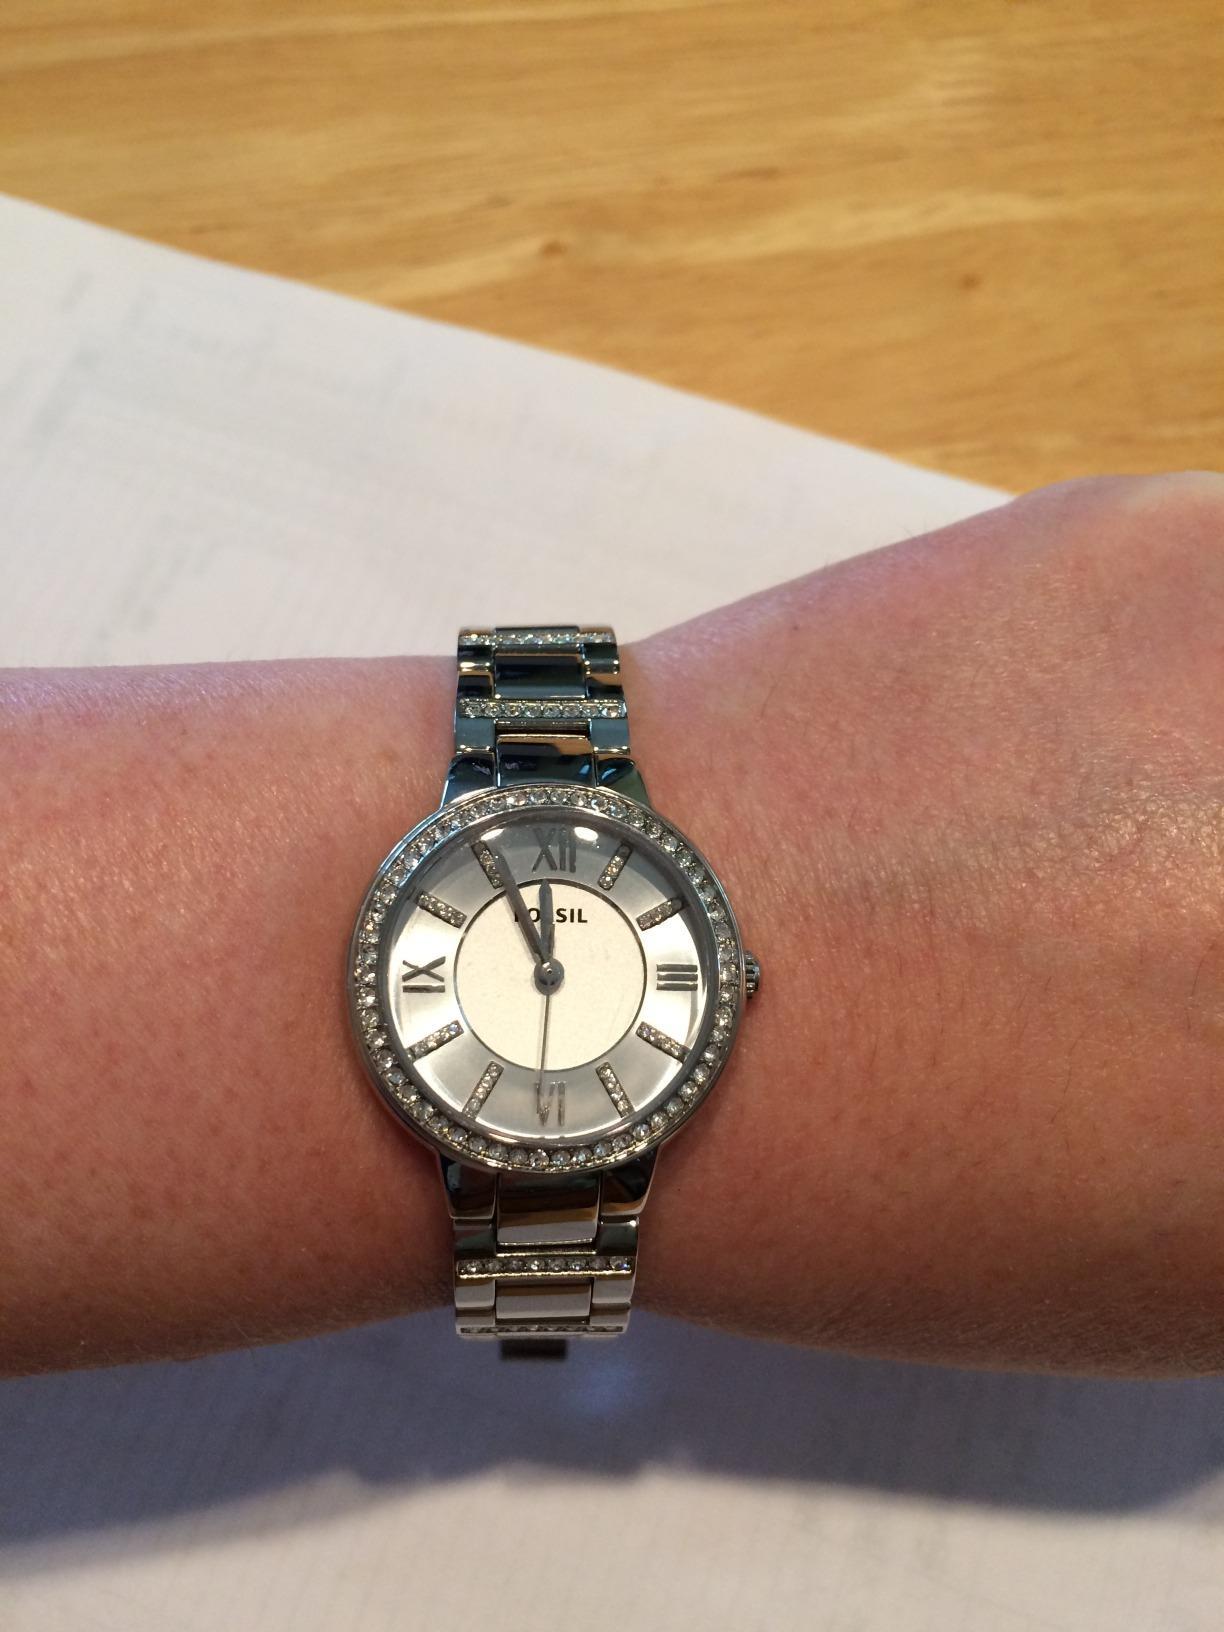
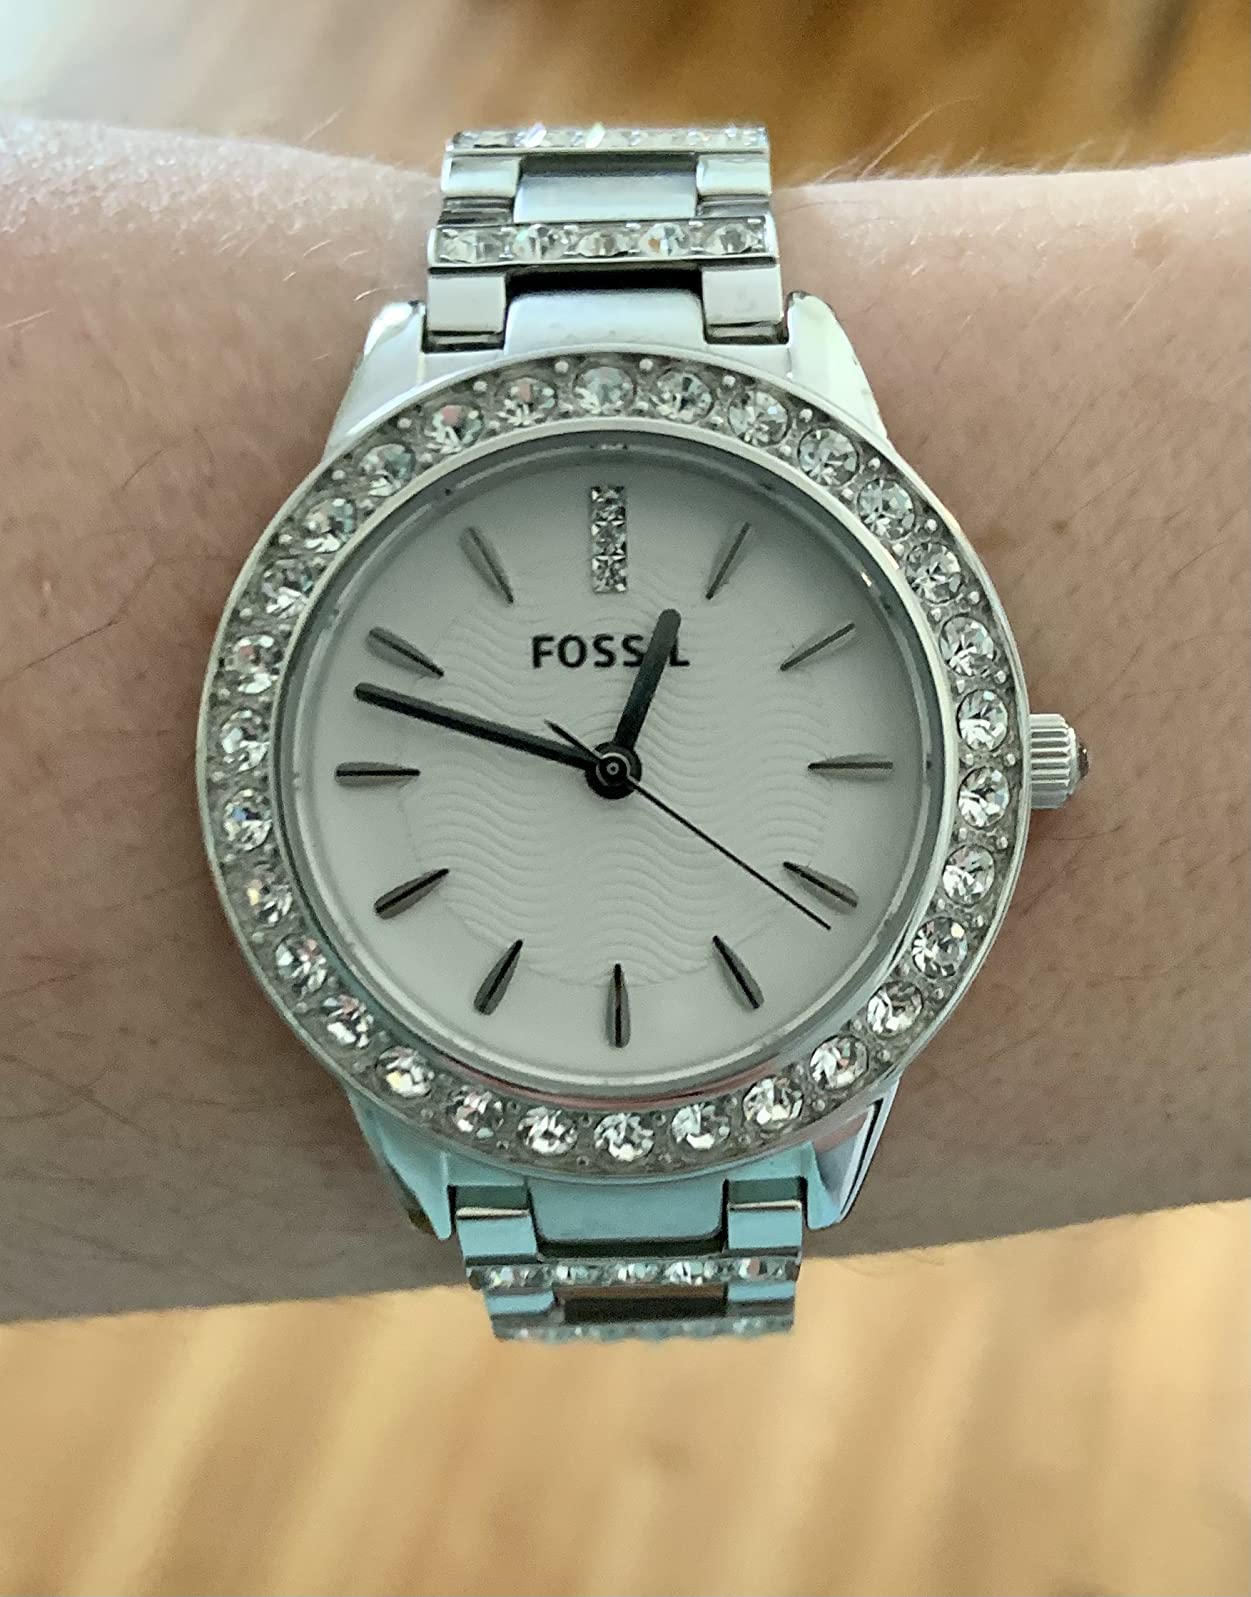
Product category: accessories_watch
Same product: no